Economy of Abruzzo

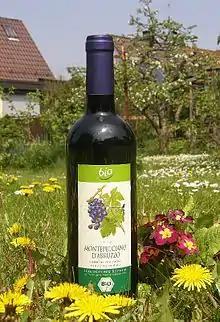
One of the best known and exported Abruzzo products in the world: Montepulciano d'Abruzzo wine

As for the figures, the region produces about 850,000 quintals of fruit, 5 million quintals of vegetables, 1,600,000 quintals of potatoes, 5,000,000 quintals of grapes produced, both for table and for the production of wine; the latter is estimated at